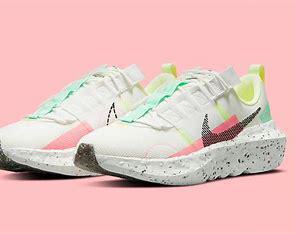
Brand: Nike
Model: Crater Impact